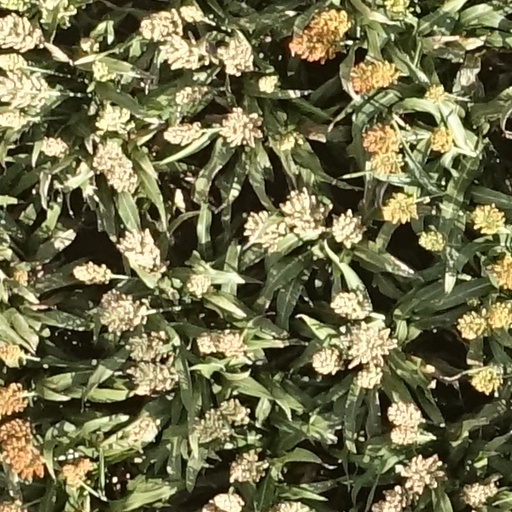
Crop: sorghum